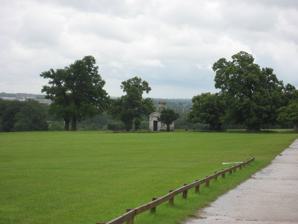
Building: Lytton Mausoleum
Country: United Kingdom
Year built: 1817
Mausoleum in Hertfordshire, England The mausoleum in 2007 General information Architectural style Neoclassical Country England Listed Building – Grade II Official name Lytton Mausoleum in Knebworth Park, including railings Designated 1968 Reference no. 1174579 Client Elizabeth Bulwer-Lytton Technical details Structural system stone Design and construction Architect(s) John Buonarotti Papworth The Lytton Mausoleum is a family mausoleum in Knebworth Park , Hertfordshire , England. Description The mausoleum was commissioned by Elizabeth Bulwer-Lytton (née Warburton-Lytton) and built in 1817 in memory of her parents Richard Warburton-Lytton (1745–1810) and Elizabeth (née Jodrell) of Knebworth House . It is set in parkland at a distance from the Church of St Mary and St Thomas , a Grade I listed building. Until the construction of the mausoleum, the Lytton family of Knebworth House used the Lytton Chapel, attached to the north side of St Mary's church, for interments. This chapel was rebuilt around 1710 to house three exceptionally fine monuments dedicated to members of the family. Burials Inside the mausoleum are a number of coffins, including that of Elizabeth Bulwer-Lytton (1770–1843). A casket holds the ashes of Lady Constance Bulwer-Lytton (1869–1923). She joined the suffragette movement , and, as her epitaph states “sacrificed her health and talents in helping to bring victory to this cause”. Architecture and conservation The architect of the octagonal, stone building was John Buonarotti Papworth .  His design is neoclassical . The roof supports a sarcophagus with shell acroteria . The building and the railings which enclose it were Grade II listed in 1968. References